Aldo Gastaldi

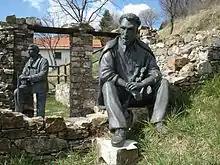
Statue of Gastaldi in Fascia, Liguria

A fervent Catholic and firmly nonpartisan, Gastaldi, together with the Communist Giovanni Serbandini, established strict rules of behavior for the men of the Division, known as the "Cichero Code", which all members swore to follow: "During actions and operations the orders of the commanders are to be followed, there will always be an assembly to discuss their conduct; the leader is elected by his companions, he is the first in the most dangerous actions, the last in receiving food and clothing, he has the most tiring guard shift; the peasant population is asked, not forced to give, and possibly paid or reciprocated for what is received; women are not bothered; no blasphemy is allowed". He always opposed the politicization of the Division and of partisan formations, which he saw as divisive and weakening the unity of the partisan struggle against the Germans and Fascists.